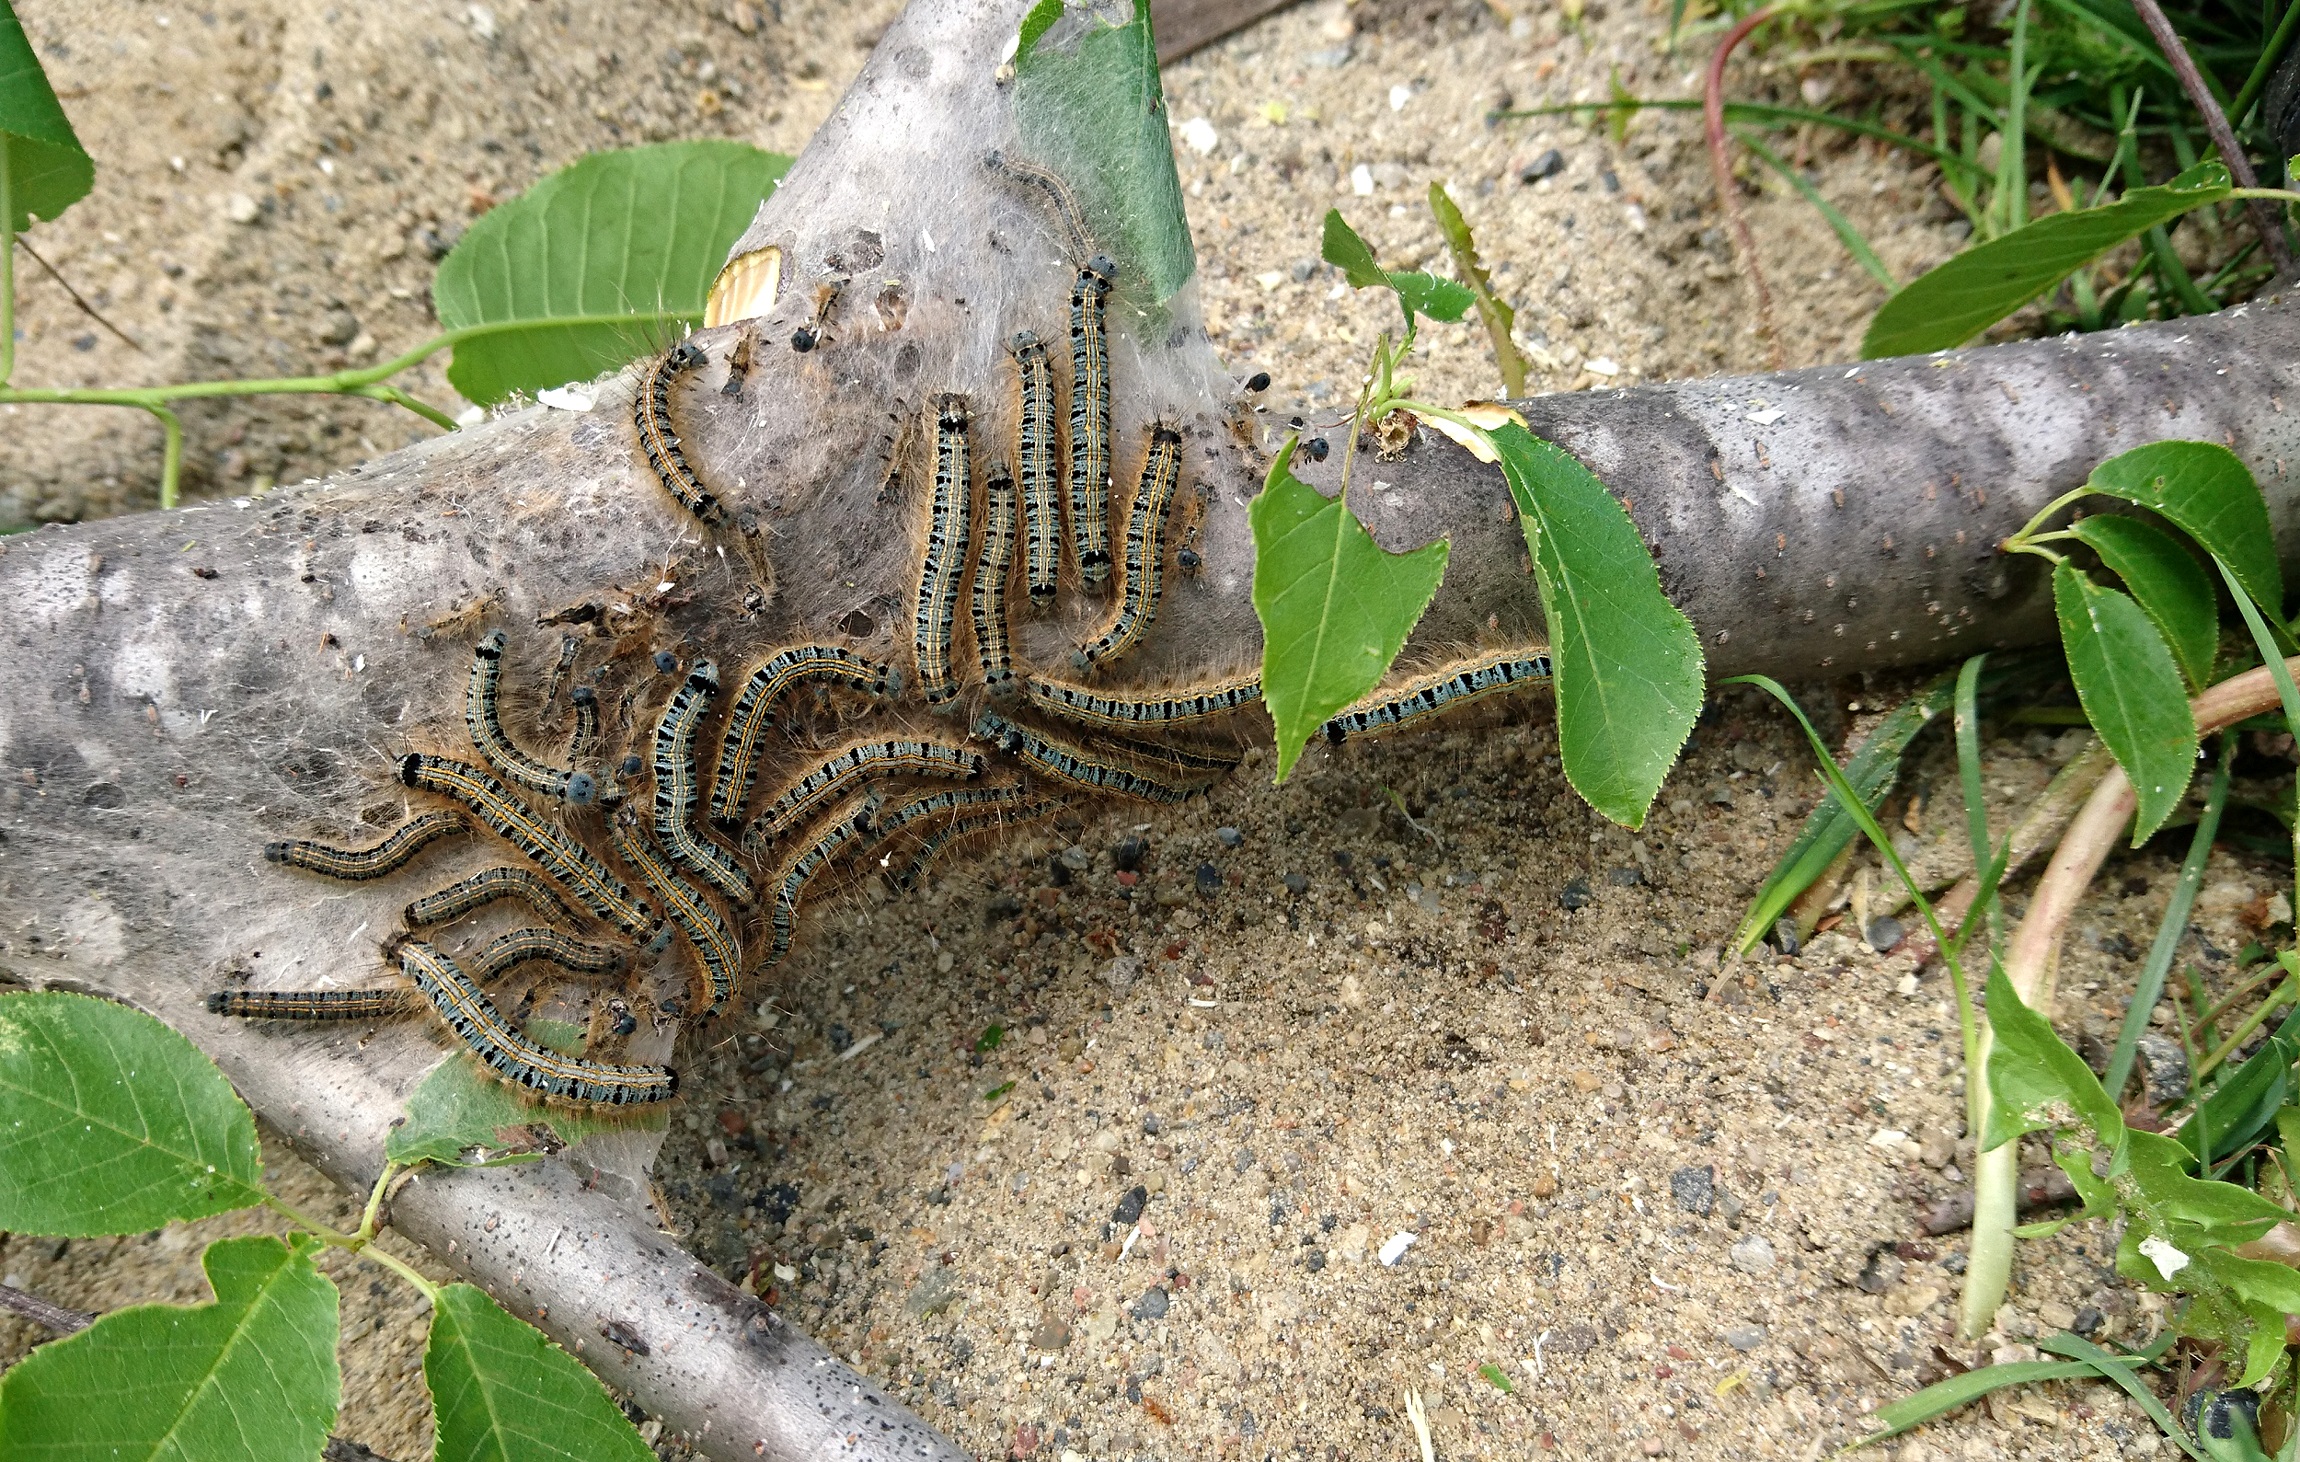
tree, wildlife, jungle, reptile, iguana, fauna, lizard, silkworm, scaled reptile, the branch of a tree, moth caterpillar, the caterpillars